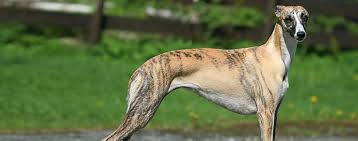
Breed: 234-n000065-whippet